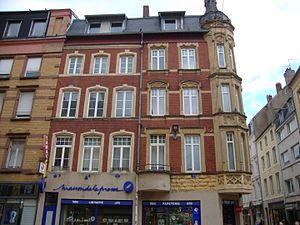
Thionville (57) - Maison, rue des Deux Places
Thionville est une commune française située dans le département de la Moselle en région Grand Est. Ses habitants sont appelés les Thionvillois et sont au nombre de 40 586 en 2016. La ville est, de par ce fait, la seconde du département en nombre d'habitants. En 2016, son unité urbaine comptait 133 513 habitants, et sa zone d'emploi 224 460 habitants.